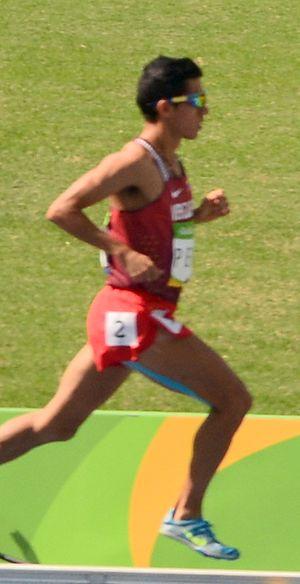
Série du 3000m steeple Homme des JO de Rio, 2016
José Gregorio Peña Trejo est un athlète vénézuélien, spécialiste du 3 000 mètres steeple.